2015 New Zealand Warriors season

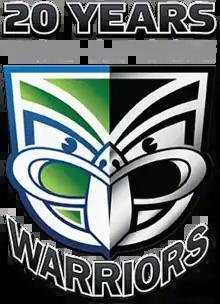
A special logo was used for the 2015 season.

The 2015 New Zealand Warriors season was the 21st in the club's history. Coached by Andrew McFadden and captained by Simon Mannering, the Warriors competed in the National Rugby League's 2015 Telstra Premiership. They also competed in the 2015 NRL Auckland Nines tournament.